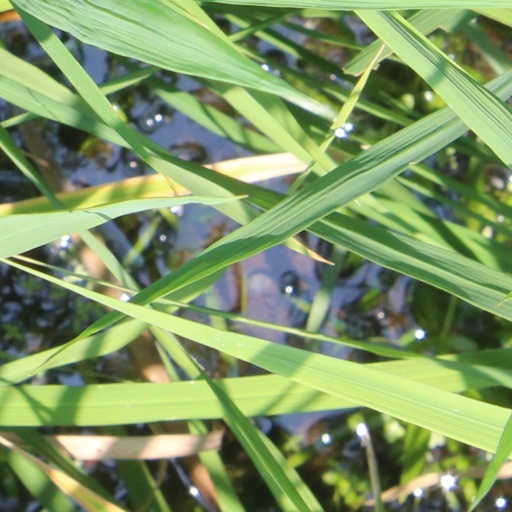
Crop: rice